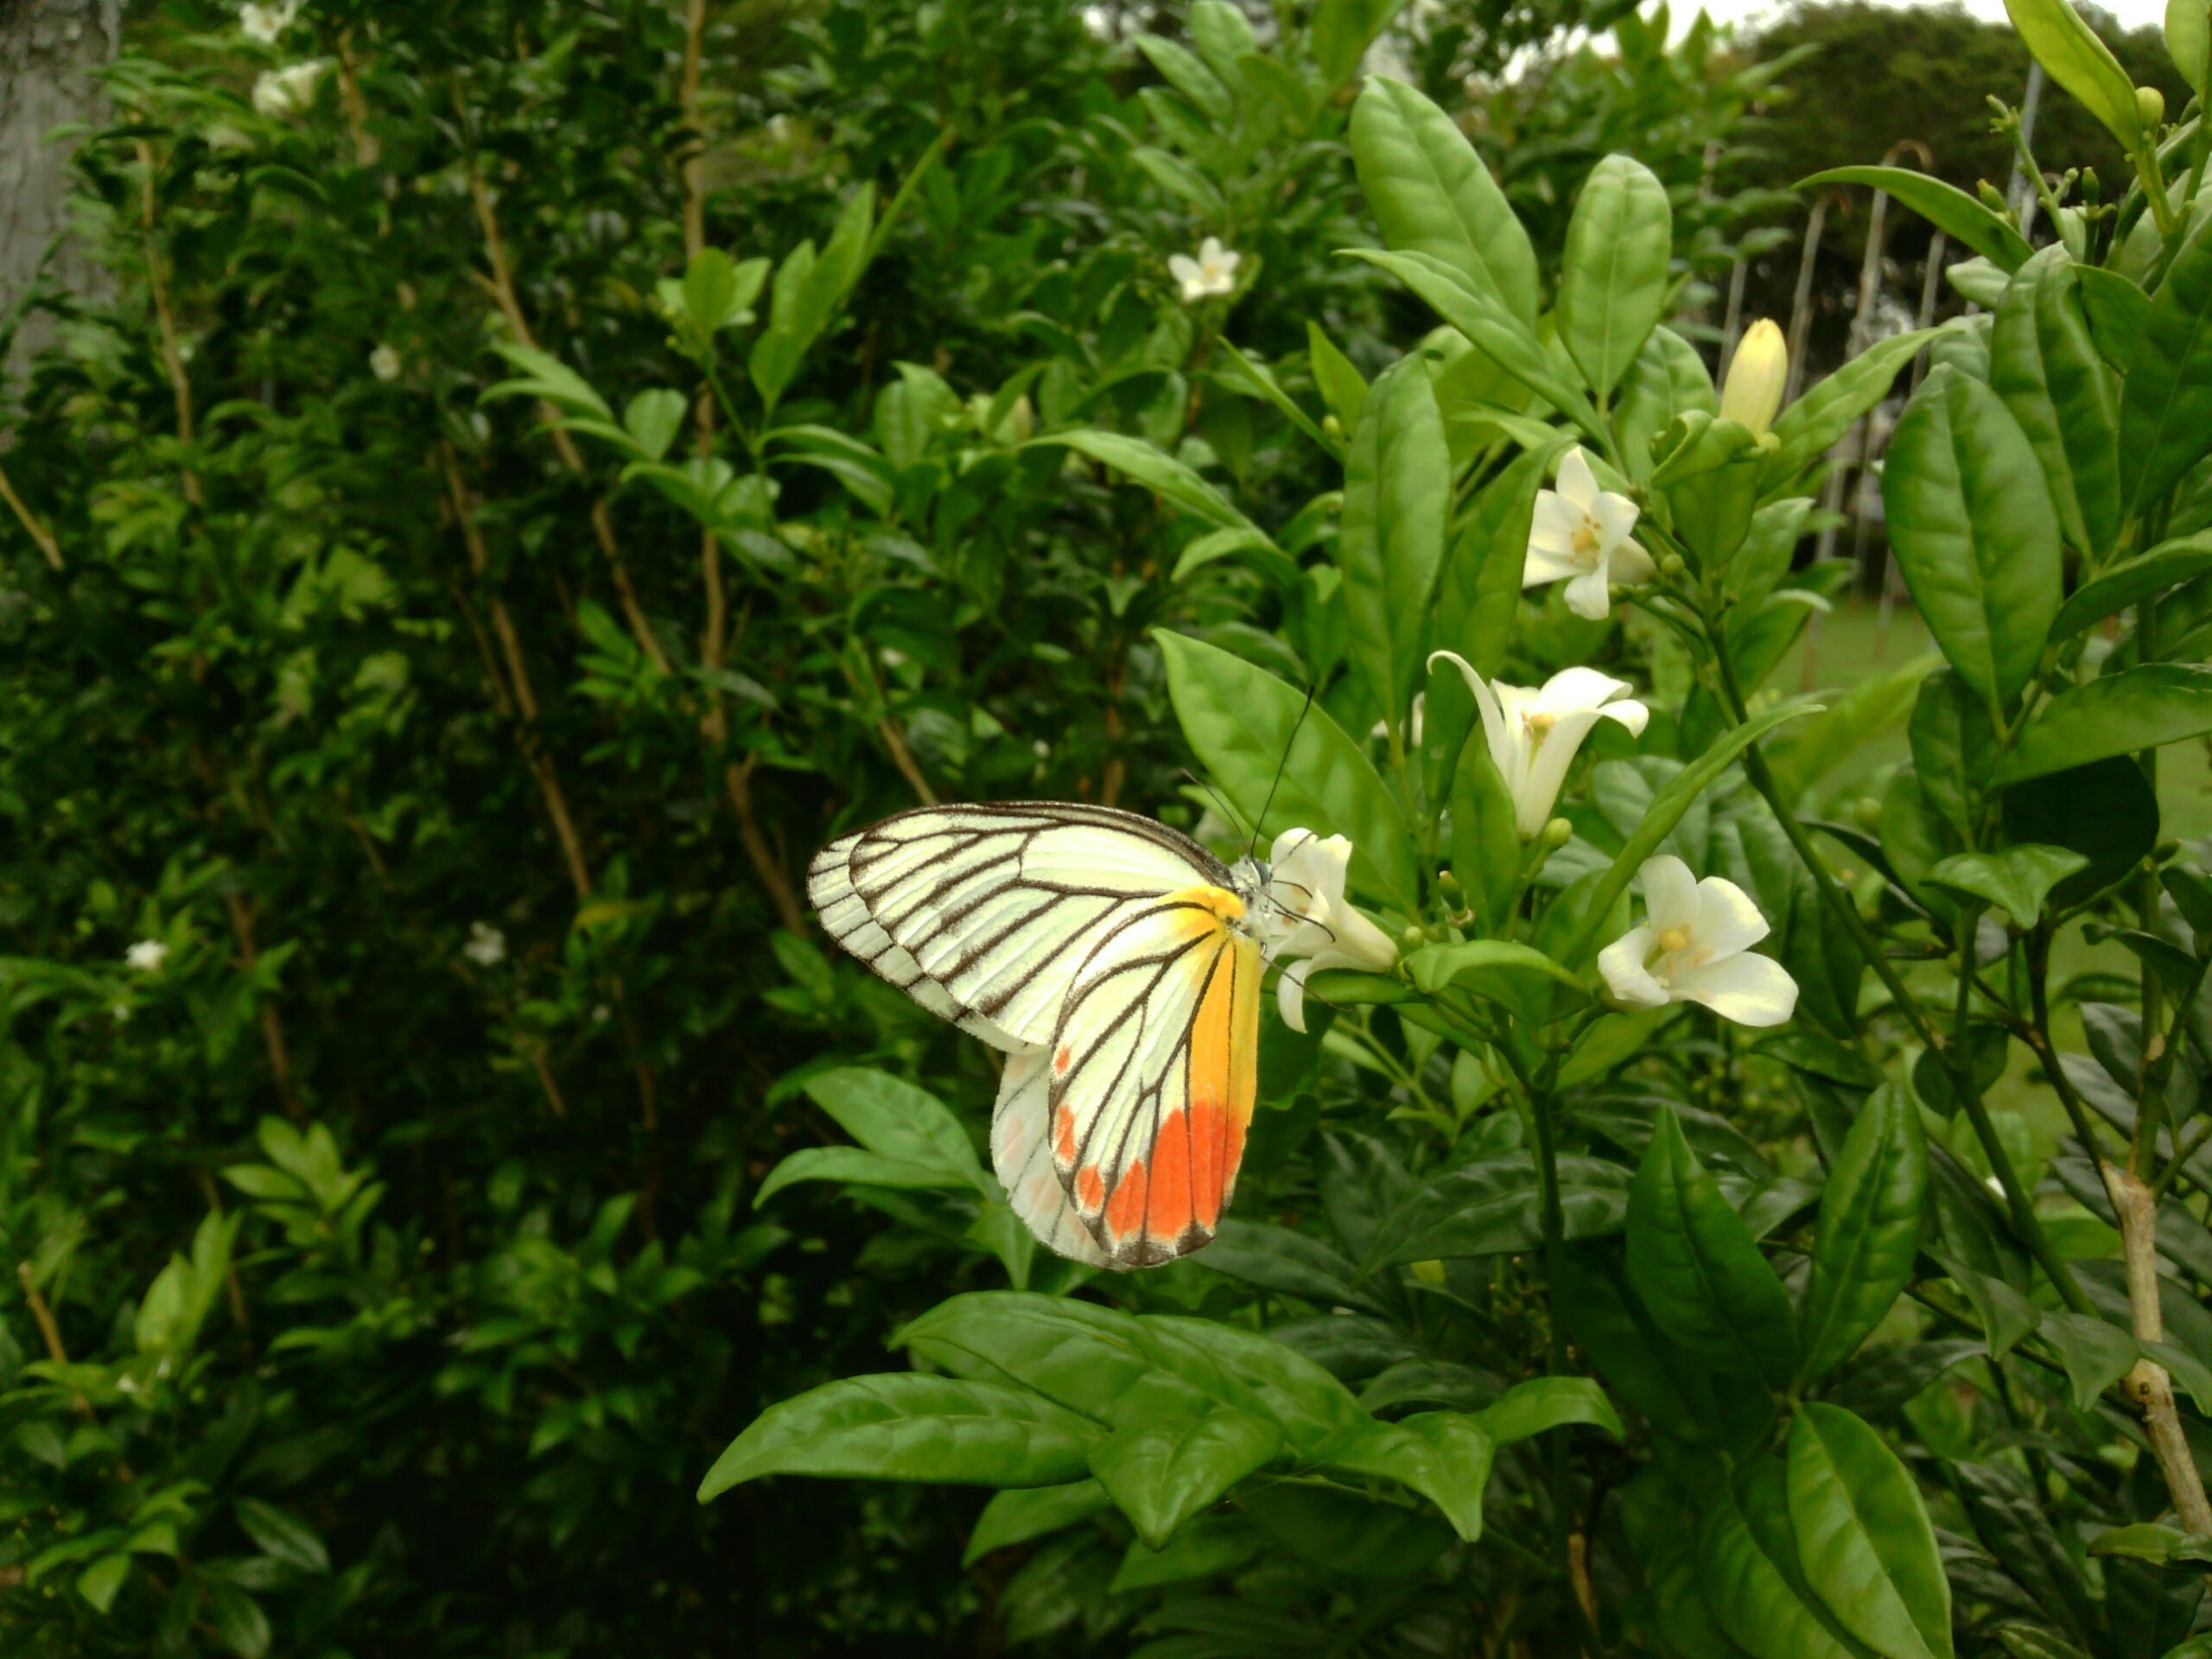
nature, plant, lawn, photography, flower, jungle, insect, botany, butterfly, garden, flora, fauna, invertebrate, pollinator, moths and butterflies